Diane Valkenburg

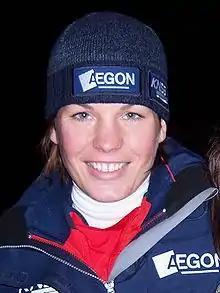
Diane Valkenburg in 2008

Diane Valkenburg (born 30 August 1984) is a Dutch former speed skater who specialised in middle distances and was born in Bergschenhoek.